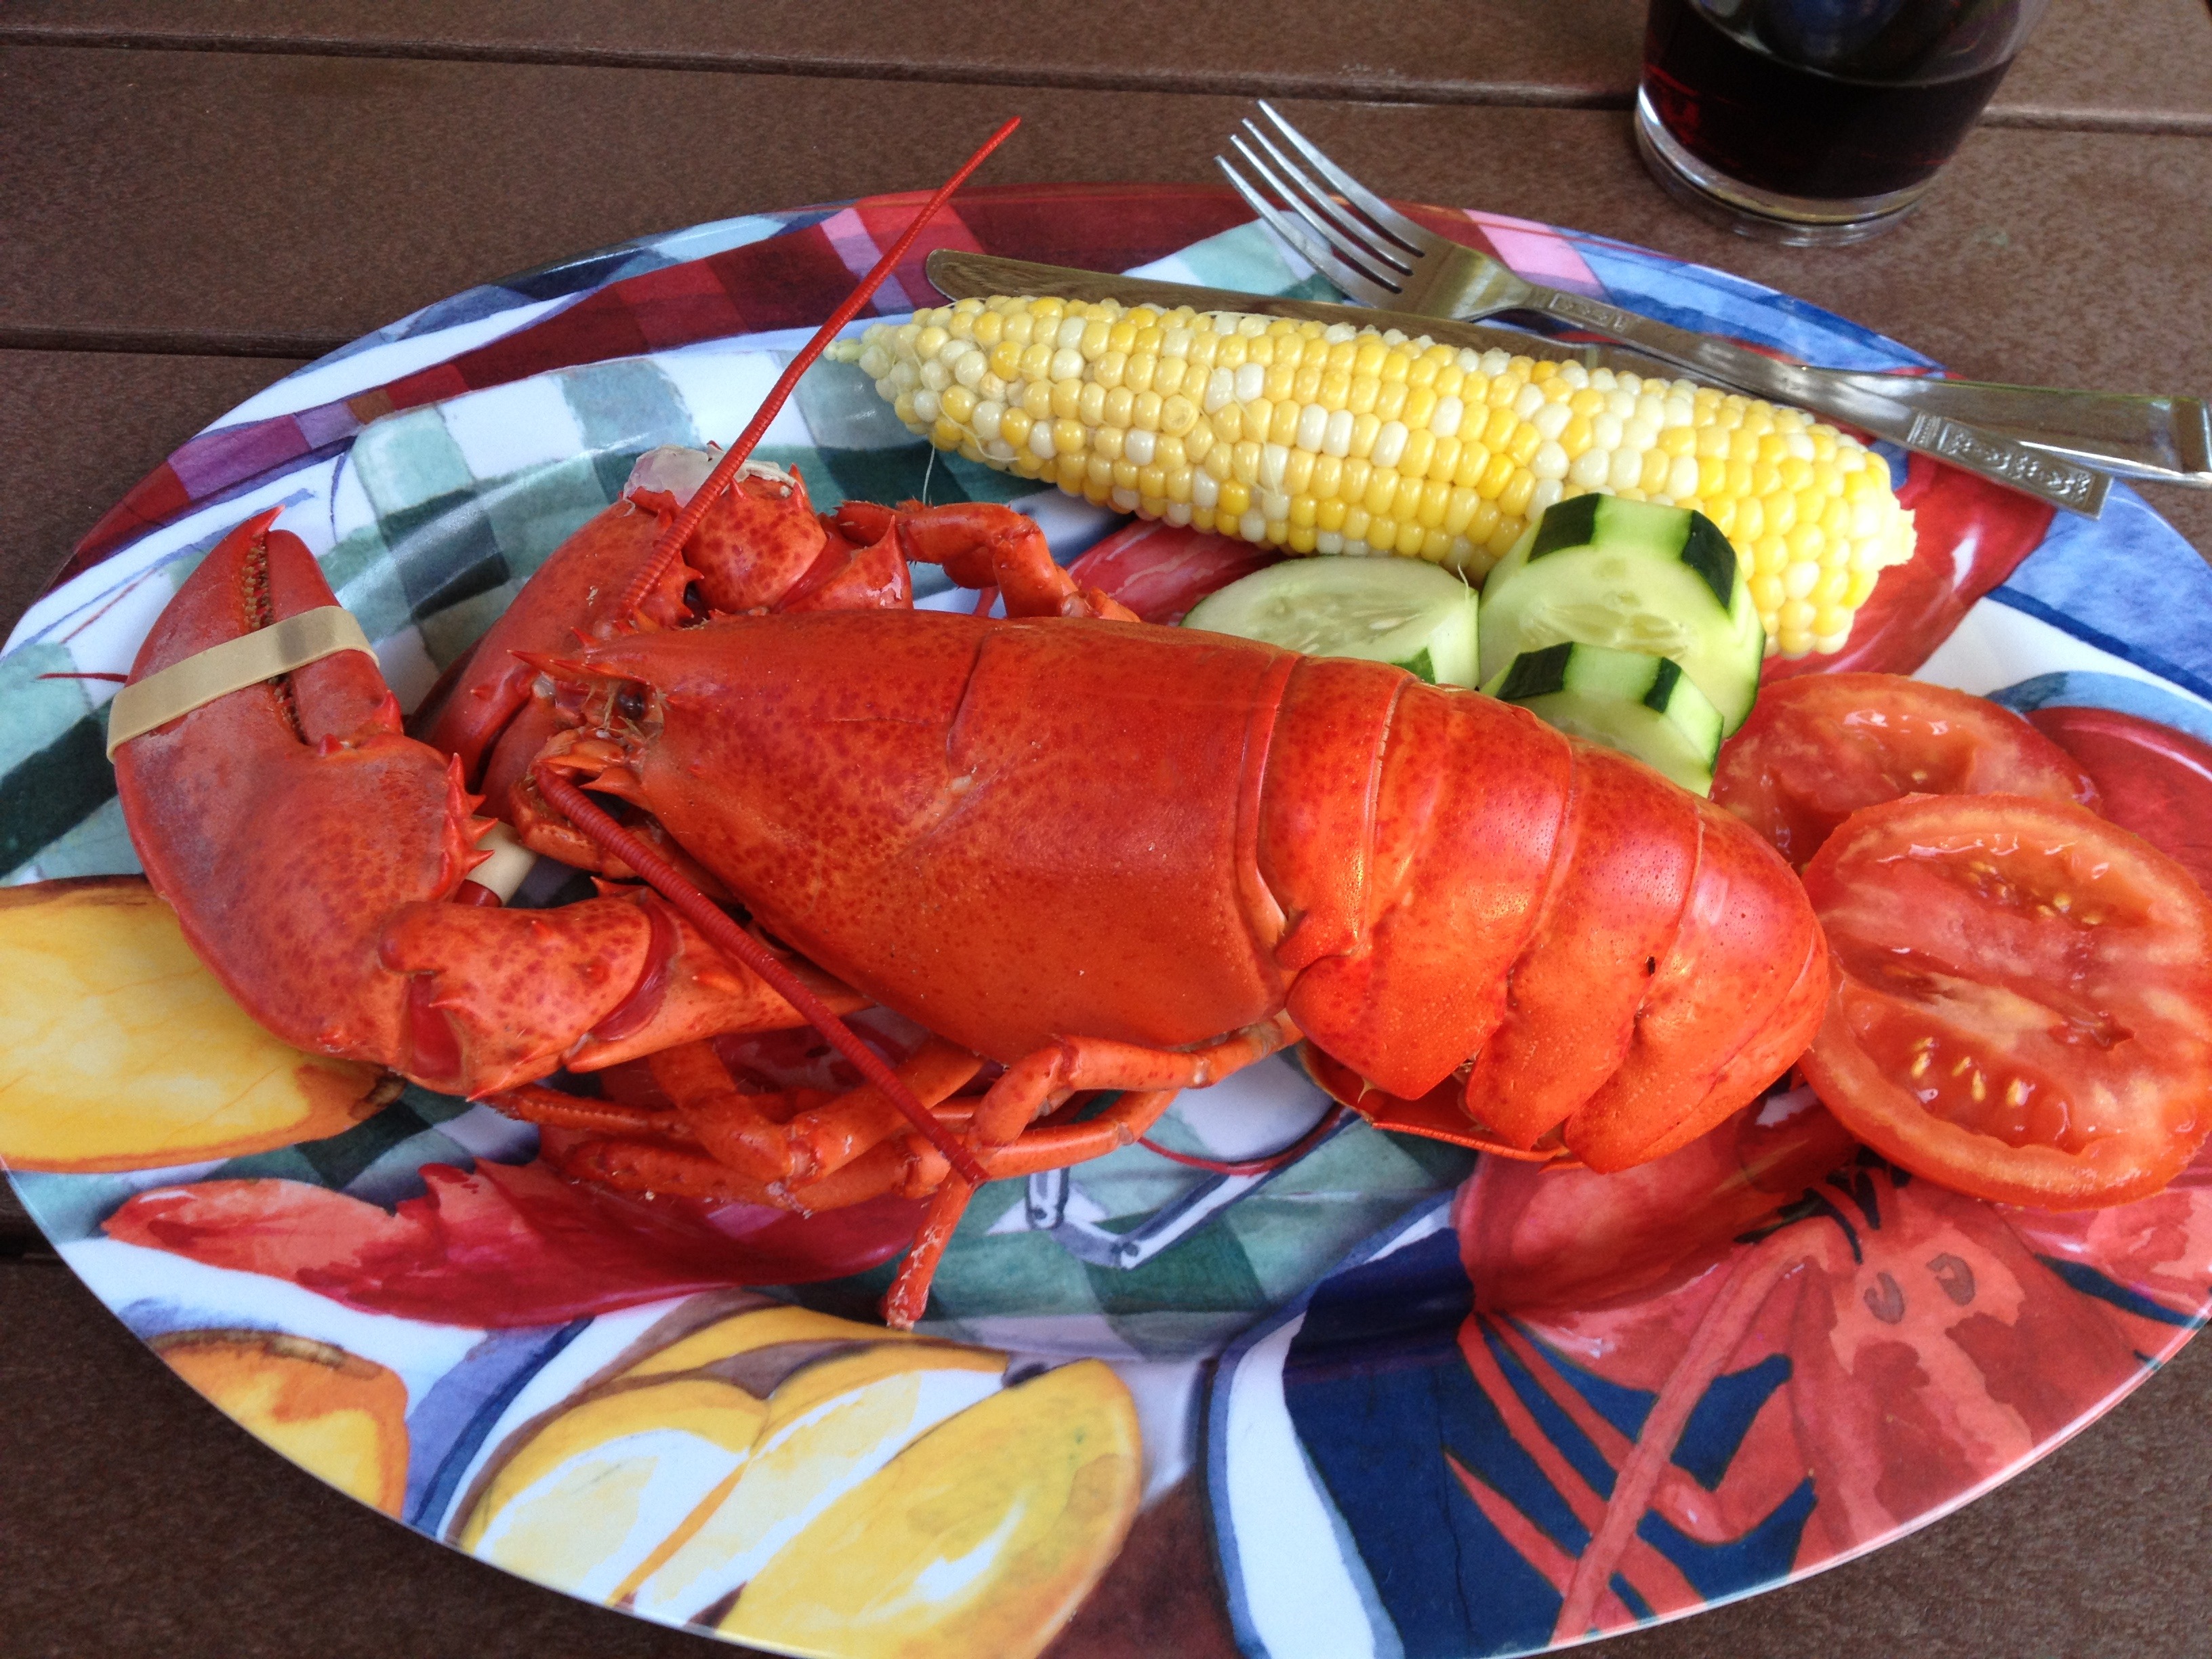
restaurant, dish, meal, food, seafood, fish, shellfish, invertebrate, lobster, crustacean, dinner, decapoda, animal source foods, dungeness crab, spiny lobster, seafood boil, lobster dinner, lobster bake